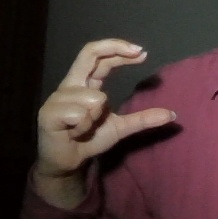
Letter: thal